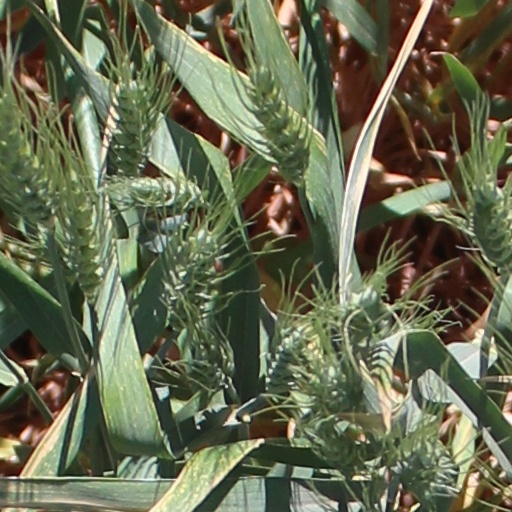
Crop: wheat